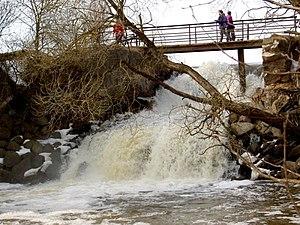
Chute d'eau du moulin de Bēne, sur la rivière Auce en Lettonie.
L'Auce est une rivière de Lettonie qui prend sa source près de Lielauce et traverse les novads de Auce, Dobele, Tervete et Jelgava, avant de se jeter dans la Svēte non loin de la ville de Jelgava. Elle fait partie du bassin versant de la Lielupe